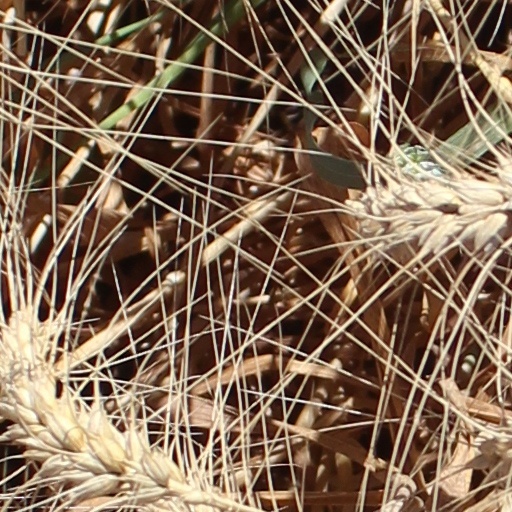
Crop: wheat